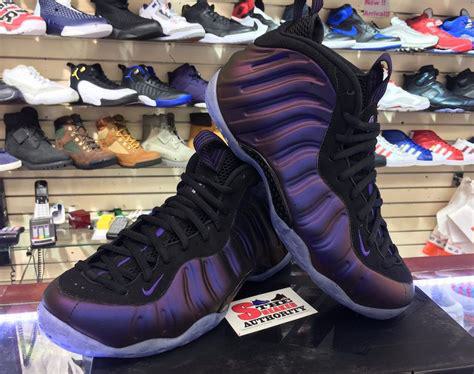
Brand: Nike
Model: Air Foamposite One